Tenali

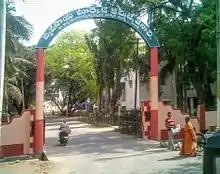
Kotha Raghuramaiah Agricultural Market Yard, Tenali

Tenali thrives on trade and agriculture. Irrigation in the Western Delta, the region in which the city lies, is supported by water from the Krishna river. Paddy is the major crop cultivated, producing on an average of 22–24 bags per acre. Major crops include black gram, maize, and jowar. The Tenali Agriculture Market Yard is used for trading and exporting agricultural products.